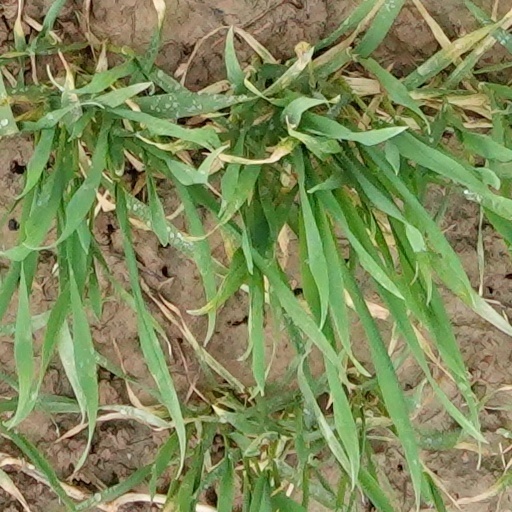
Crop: wheat